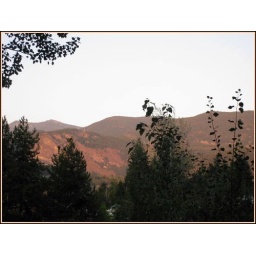
At sunset the mountains have a pink tinge in late summer. This is facing east.